2011 Rainsville tornado

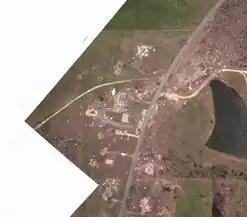
Clockwise from top: The tornado exiting Rainsville at peak intensity; the track of the Rainsville supercell; aerial view of high-end EF4 damage to a neighborhood in Rainsville; the wrangled metal frame of a school bus that was inflicted at EF5 damage, considered some of the worst damage to this type of vehicle ever done by a tornado; radar loop of the tornado during its lifespan

During the early evening hours of April 27, 2011, a large and extremely powerful EF5 tornado, known most commonly as the Rainsville tornado, struck parts of northeast Alabama, causing incredible damage, notably in the town of Rainsville, Alabama. It was the fourth and final EF5 of the historic 2011 Super Outbreak, the largest tornado outbreak ever recorded. The multi-vortex tornado remained on the ground for 36 minutes, carving a path of long through DeKalb County, causing 25 deaths, an unspecified yet sizable number of injuries, and an estimated $10+ million in damage.